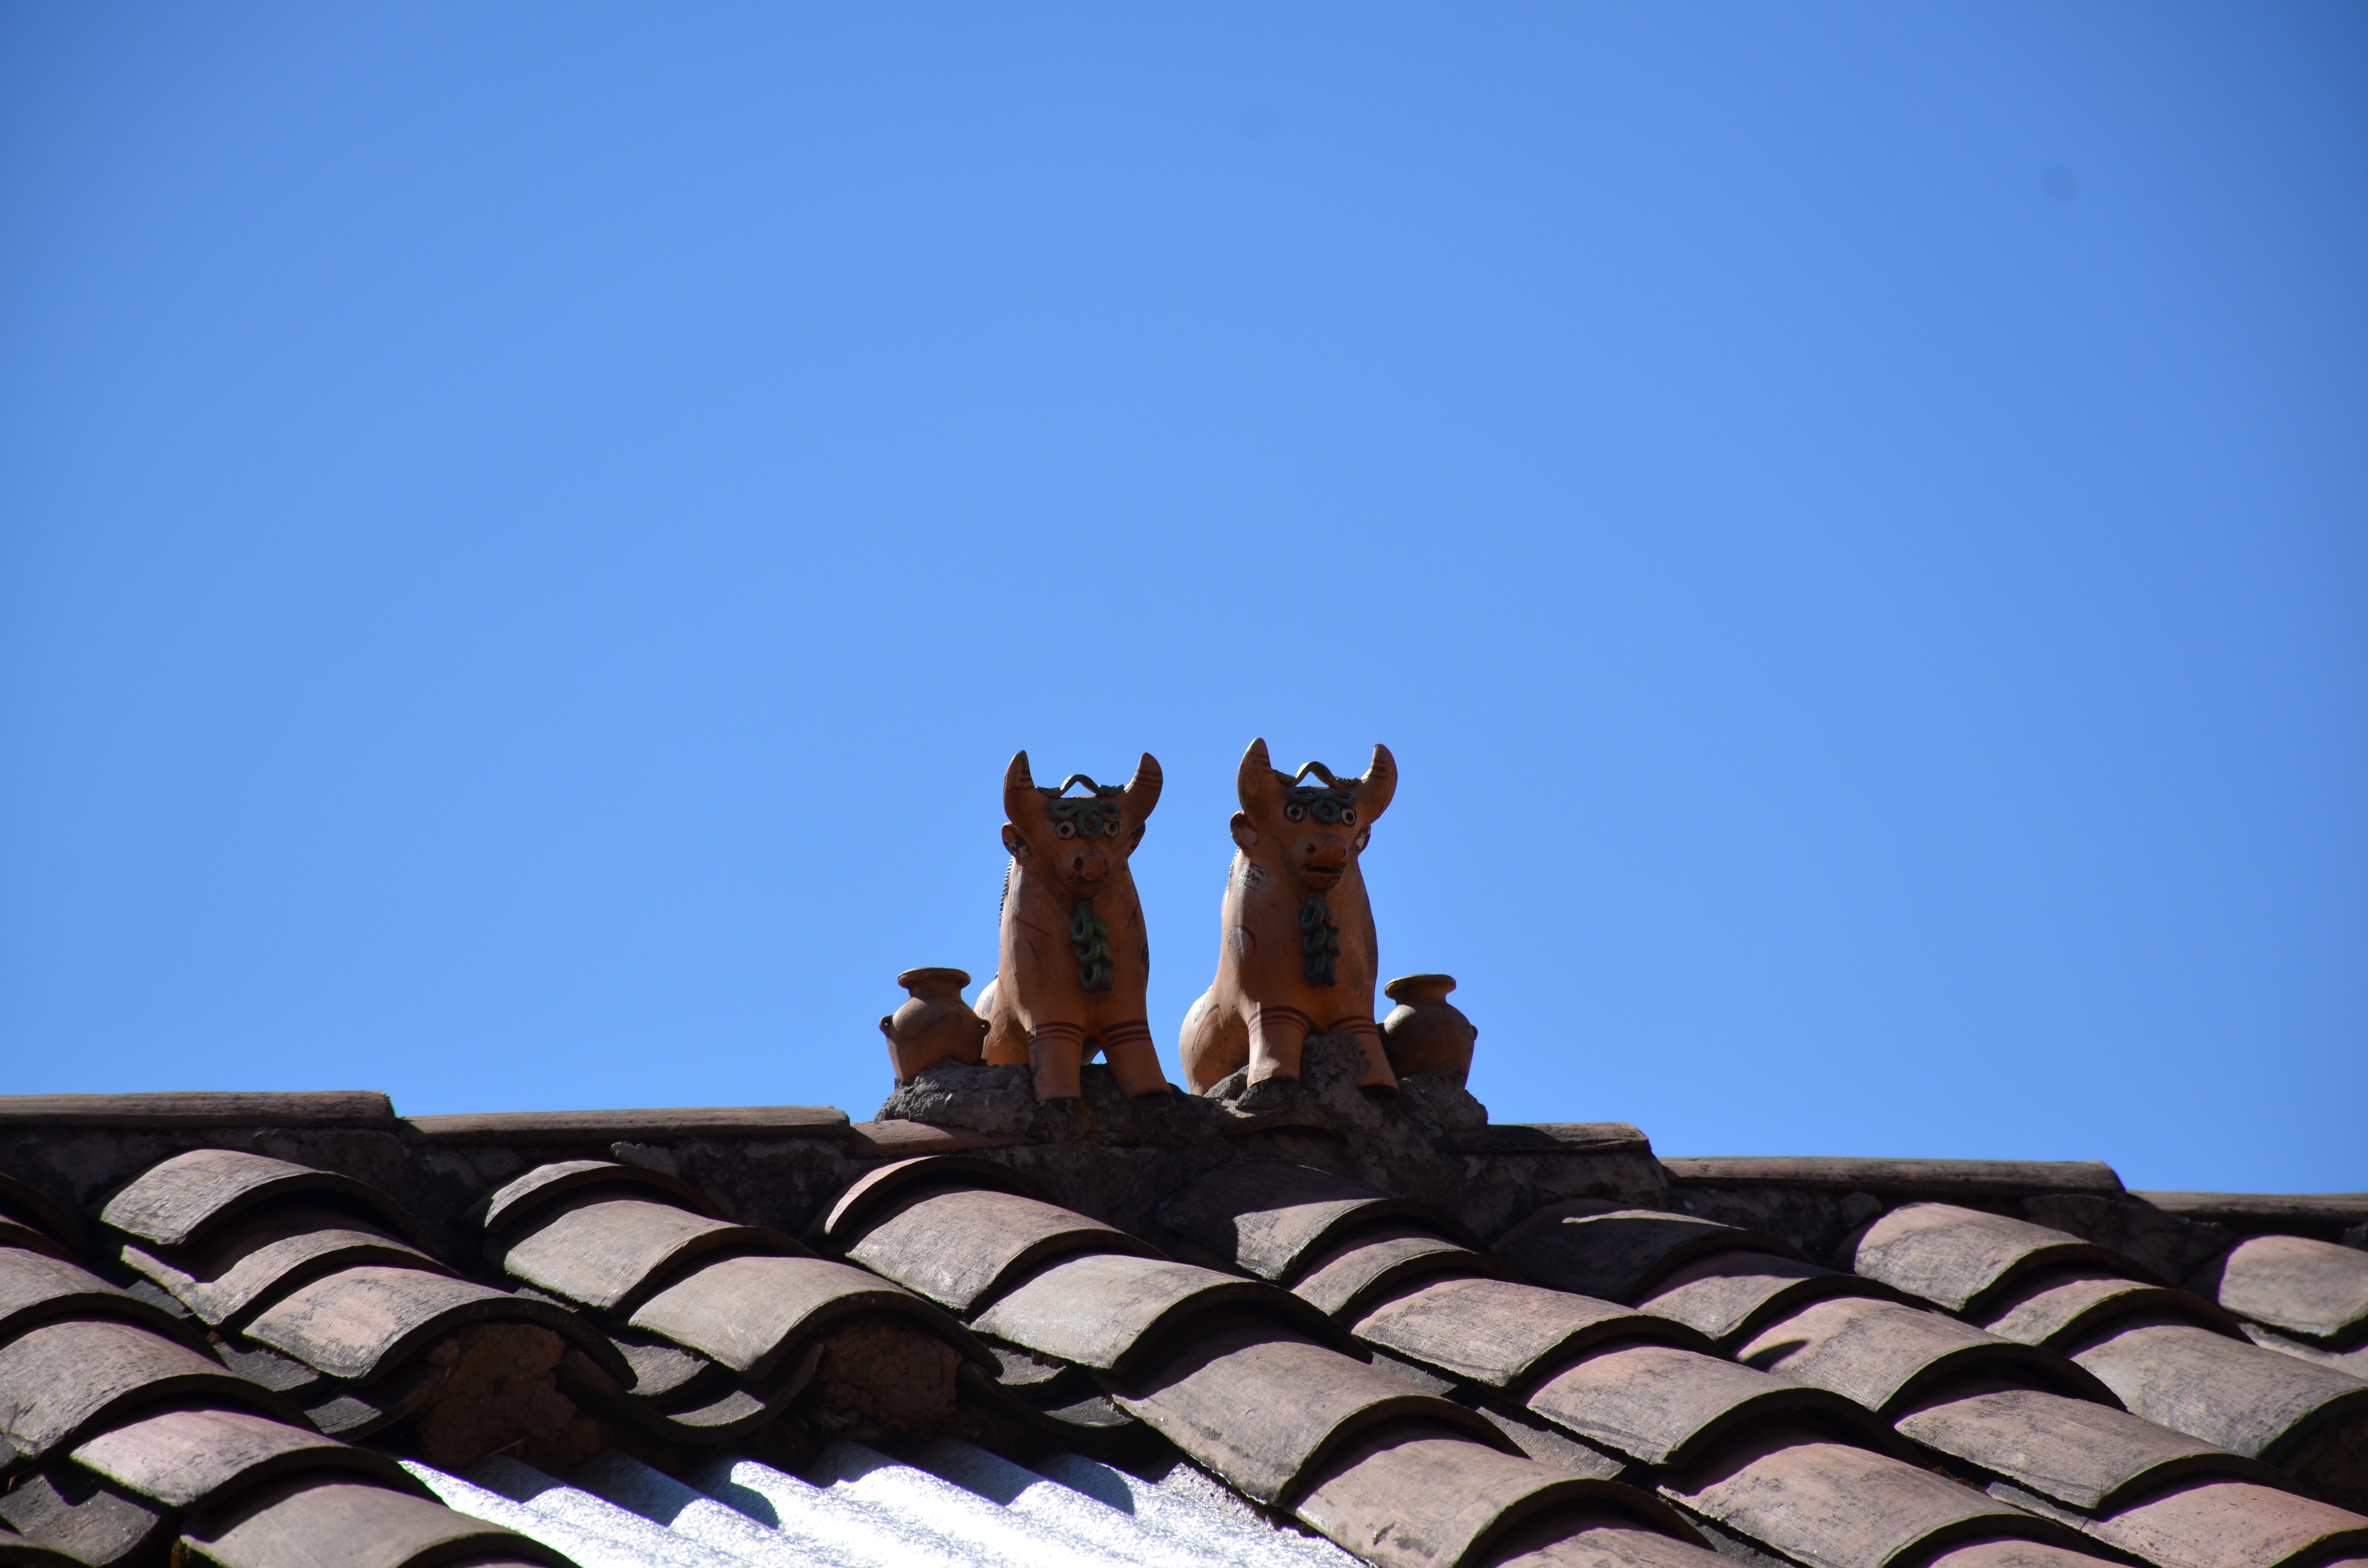
nature, roof, sky, architecture, fawn, statue